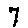
Label: 7